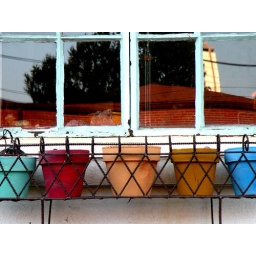
There were plants growing all over this building except in these pots.